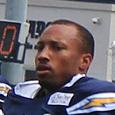
Age: 26